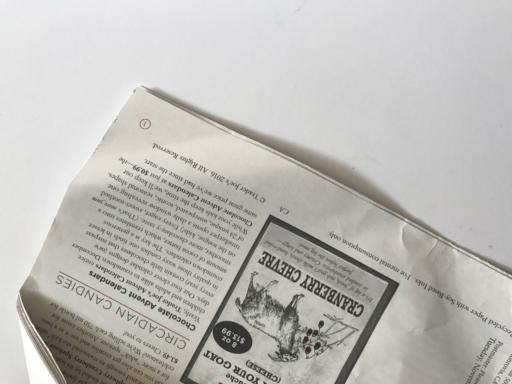
Label: paper